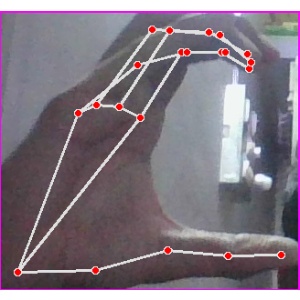
अक्षर: ऋ